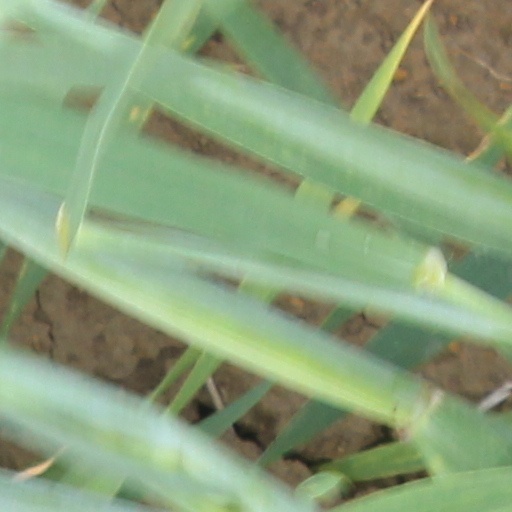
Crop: wheat